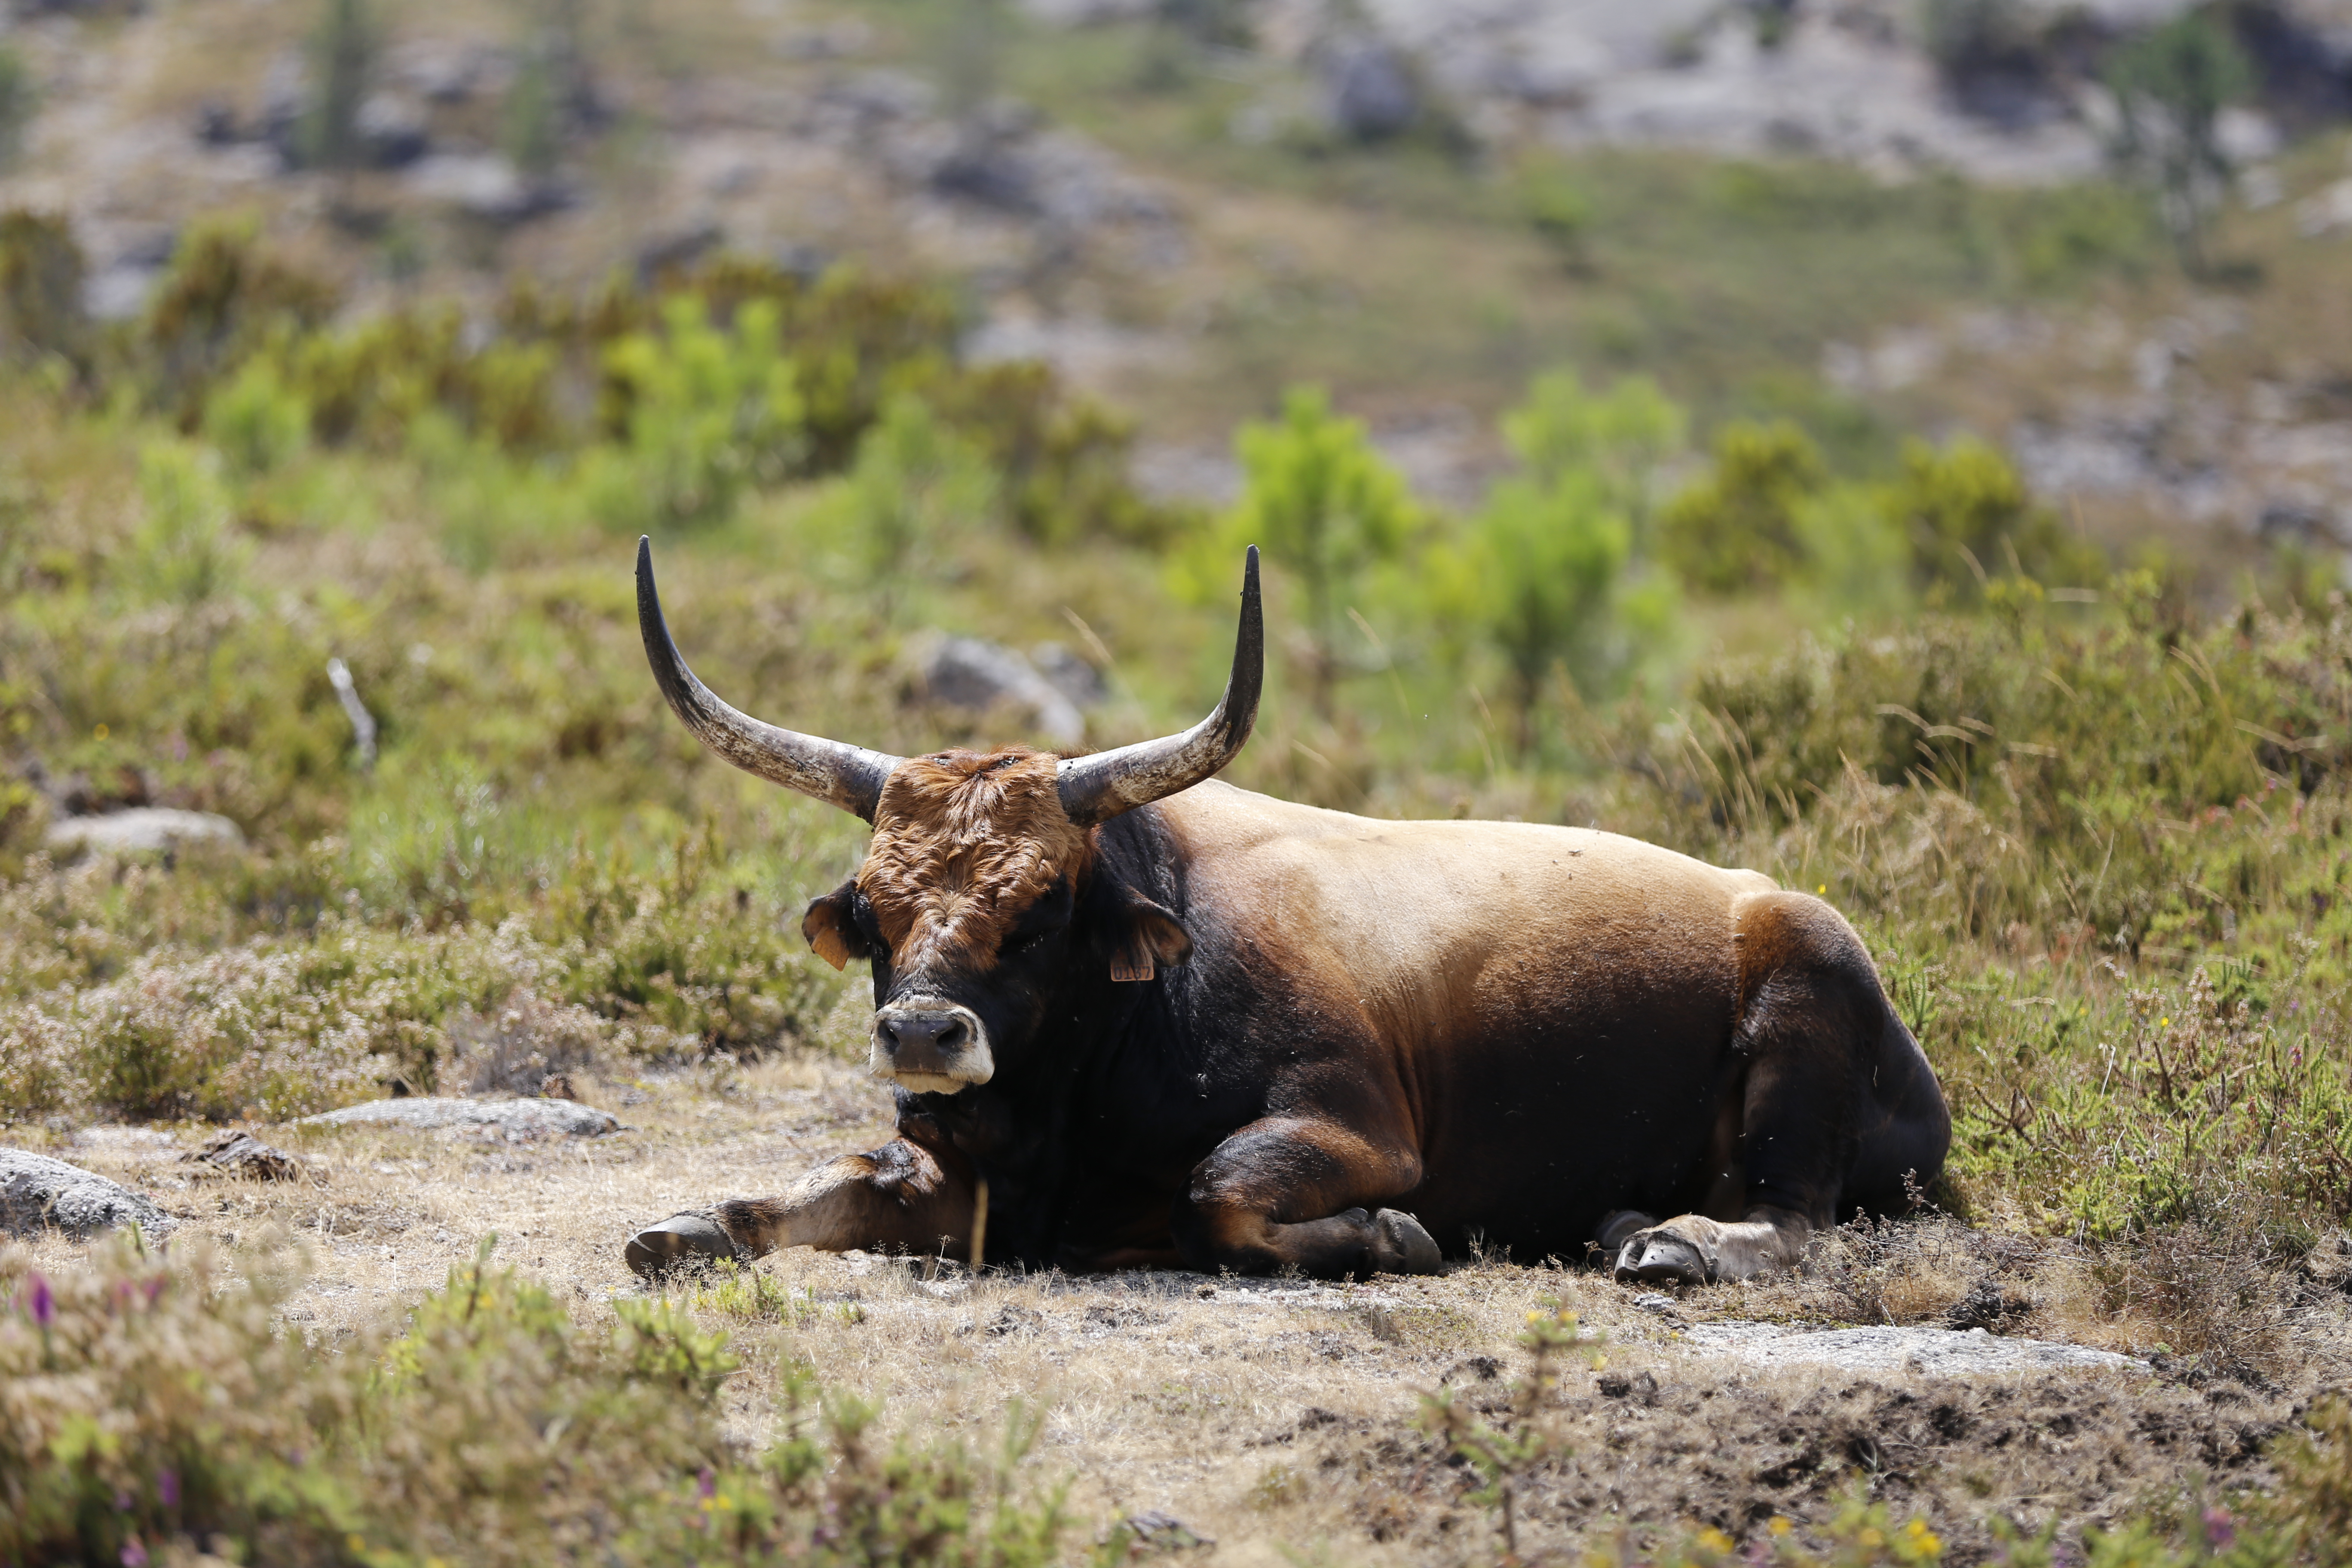
Portuguese Bull, nature, portugal, Peneda do Geres, mountain, mammal, vertebrate, horn, wildlife, terrestrial animal, bovine, bull, nature reserve, yak, national park, grassland, safari, ox, landscape, tundra, cow goat family, bison, prairie, livestock